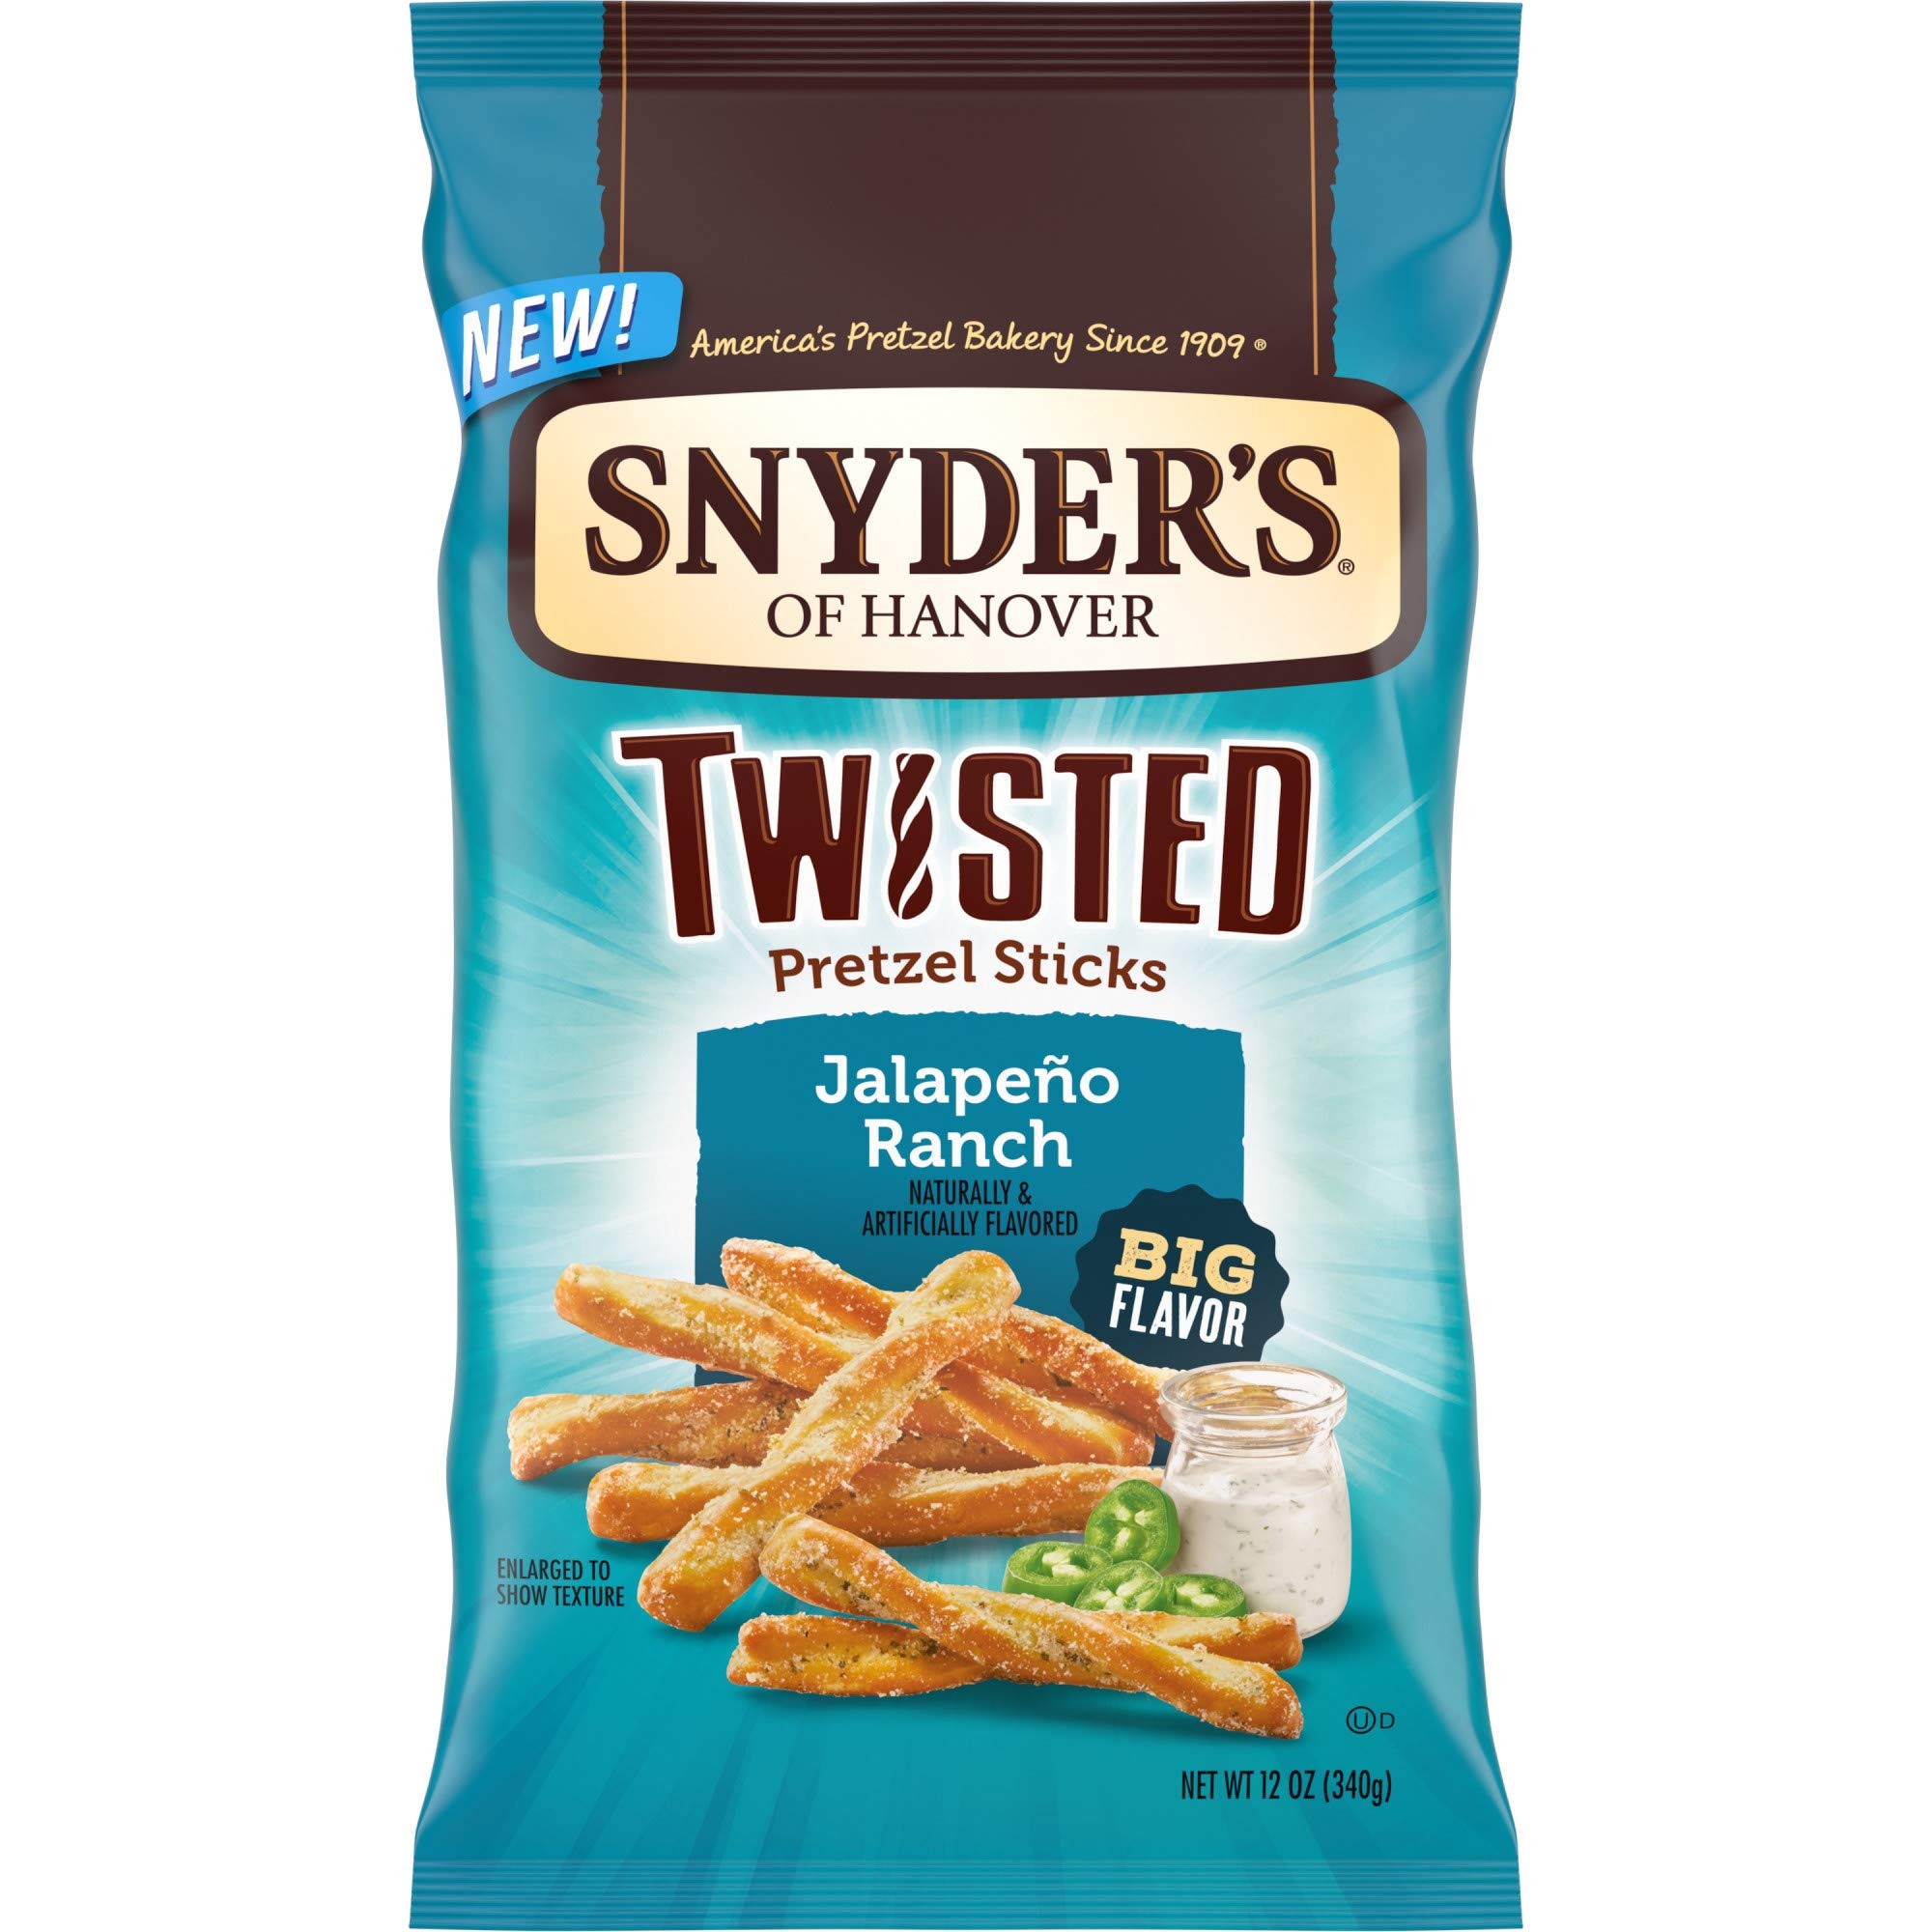
Item Name: Snyder's Jalapeno Ranch Twisted Pretzels 12oz (Pack of 2)
Bullet Point 1: FLAVORFUL JALAPENO RANCH PRETZELS: Generously seasoned with the spicy kick of jalapeno and balanced with smooth ranch flavor, they’ll set your taste buds spinning
Bullet Point 2: PRETZEL STICKS: Twice-baked twisted pretzel snacks with an airy, crispy crunch
Bullet Point 3: SATISFY YOUR CRAVINGS: Reach for a savory snack with bold flavor and craveable crunch
Bullet Point 4: ANYTIME SNACK: A bowl-worthy snack great for sharing, but also perfect for solo snacking while watching TV or taking a mid-day break
Bullet Point 5: SHAREABLE BAG: Large 12 ounce bag of pretzels by Snyder's of Hanover, America's favorite pretzel brand
Product Description: NEW Snyder's of Hanover Jalapeno Ranch Twisted Pretzel Sticks are generously seasoned with spicy kick of jalapeno balanced with smooth ranch flavor for a perfectly balanced spicy snack. With BIG, irresistibly crave-able flavor and a light, crispy crunch, they'll send your taste buds spinning and keep you coming back for more! Snyder's of Hanover has been America's Pretzel Bakery since 1909 and our pretzels give you that delicious crunch for the perfect snack! Made in a facility that does not process peanuts, Snyder's of Hanover pretzels are made from wholesome ingredients, kneaded, and oven-baked to seal in all the flavor. Snyder's of Hanover pretzels have been shared across tables, across generations and across the country, making us America's favorite pretzel brand.
Value: 24.0
Unit: Ounce

Price: 3.62